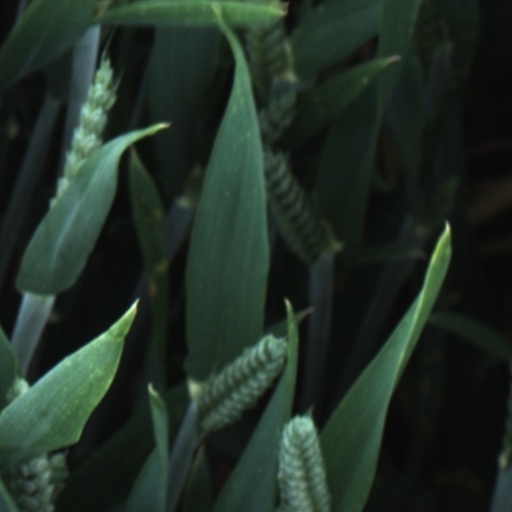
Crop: wheat